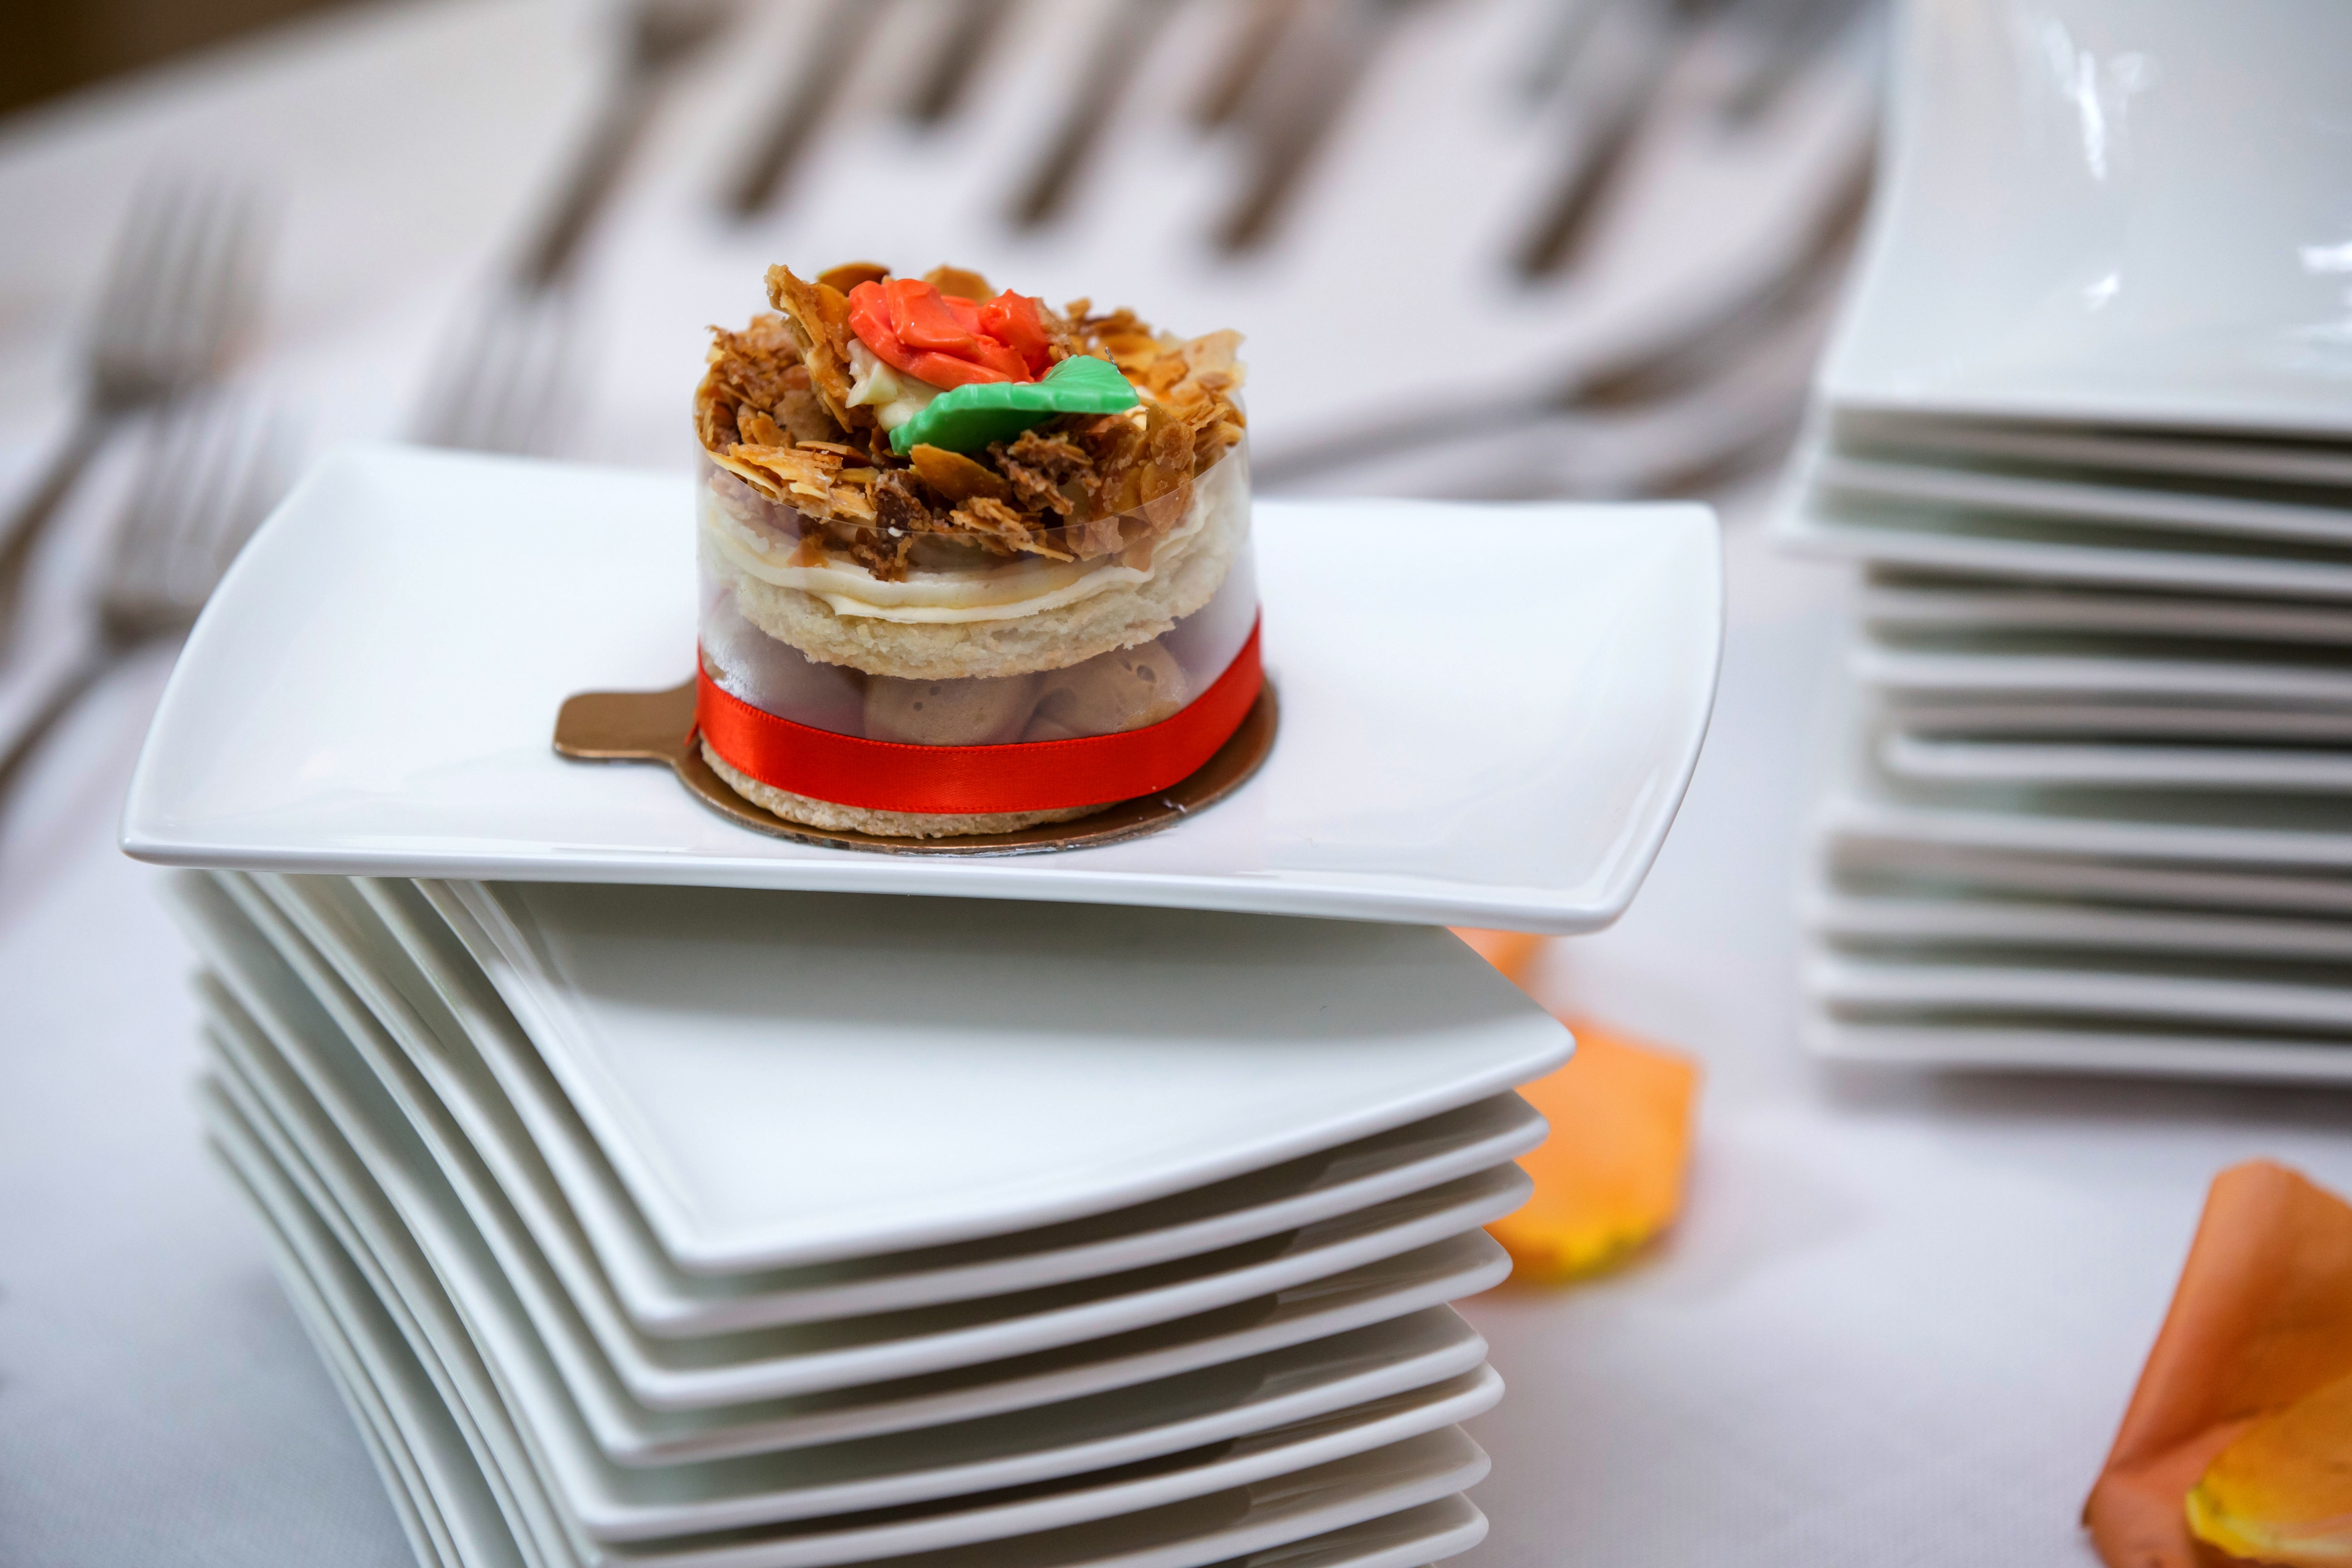
dish, meal, food, produce, breakfast, baking, dessert, cuisine, cake, pastry, sweets, plates